Ever Magallanes

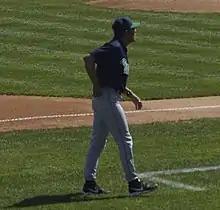
Magallanes with the Cedar Rapids Kernels in 2007

Everardo "Ever" Magallanes Espinoza (born November 6, 1965) is a Mexican former Major League Baseball shortstop who played for the Cleveland Indians in 1991. He attended Bell High School in Bell, California, while being raised in neighboring Maywood.